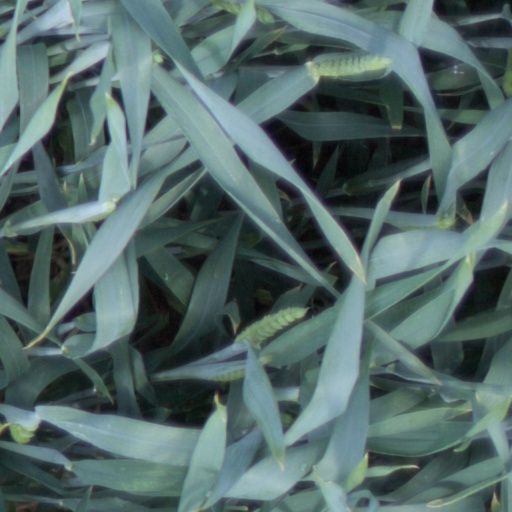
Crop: wheat